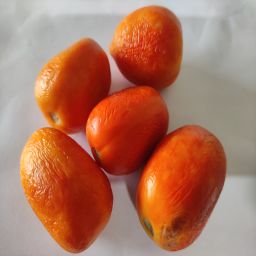
Crop: Tomato
Quality: Old